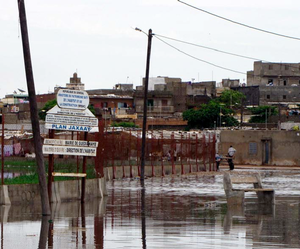
Photo inondation Pikine
14° 45′ 30″ N, 17° 22′ 32″ O